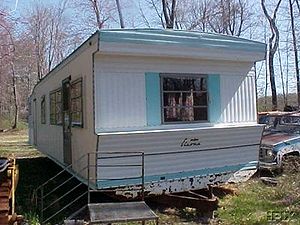
Mobilehome
Et eksempel på et mobilehome fra 1967. Den er karakterisk for perioden og er cirka 3,5 × 18 m.
Et mobilehome er en form for beboelseskonstruktion, der er flytbar, men normalt står på en fast plads. Et mobilehome betegnes i Europa også nogle gange som en stationær campingvogn, hvilket henviser til, at den bruges til rekreativ beboelse og oftest er placeret på en campingplads. I USA bruges mobilehomes i vid udstrækning som permanente boliger; i den forbindelse bruges også betegnelser som "trailer" eller "trailer home".